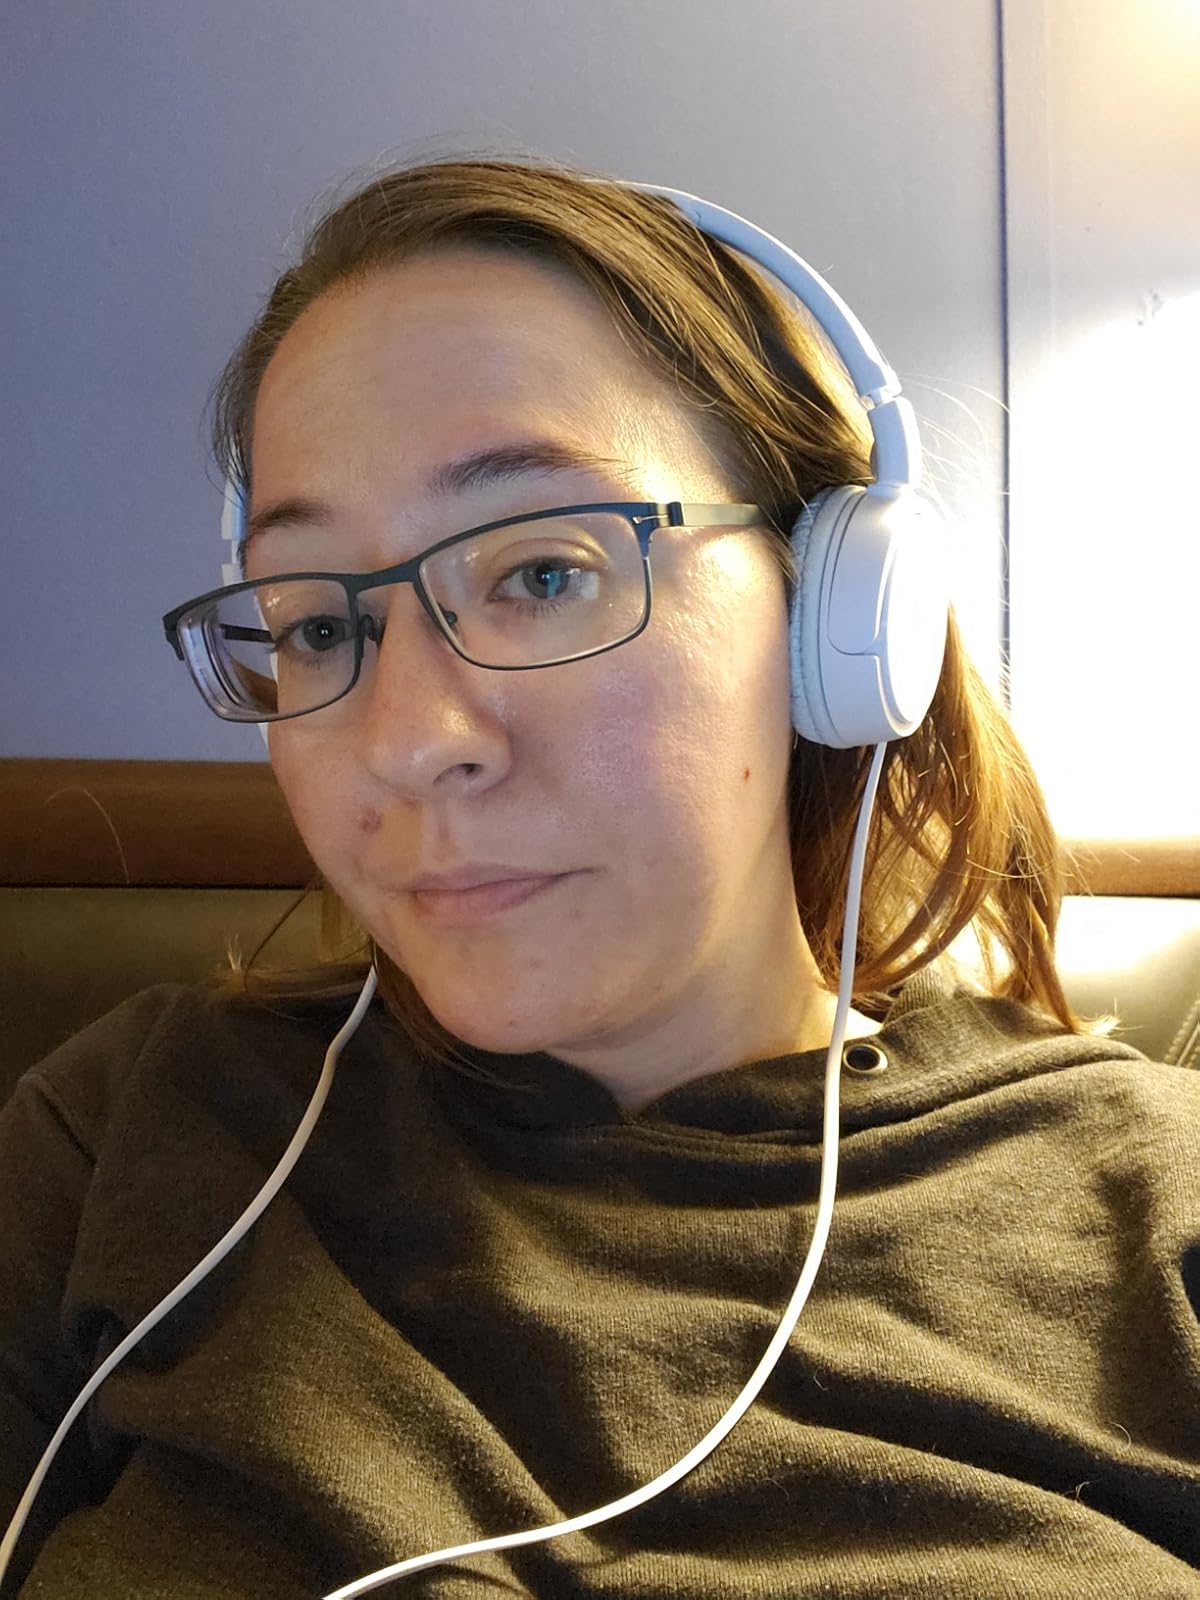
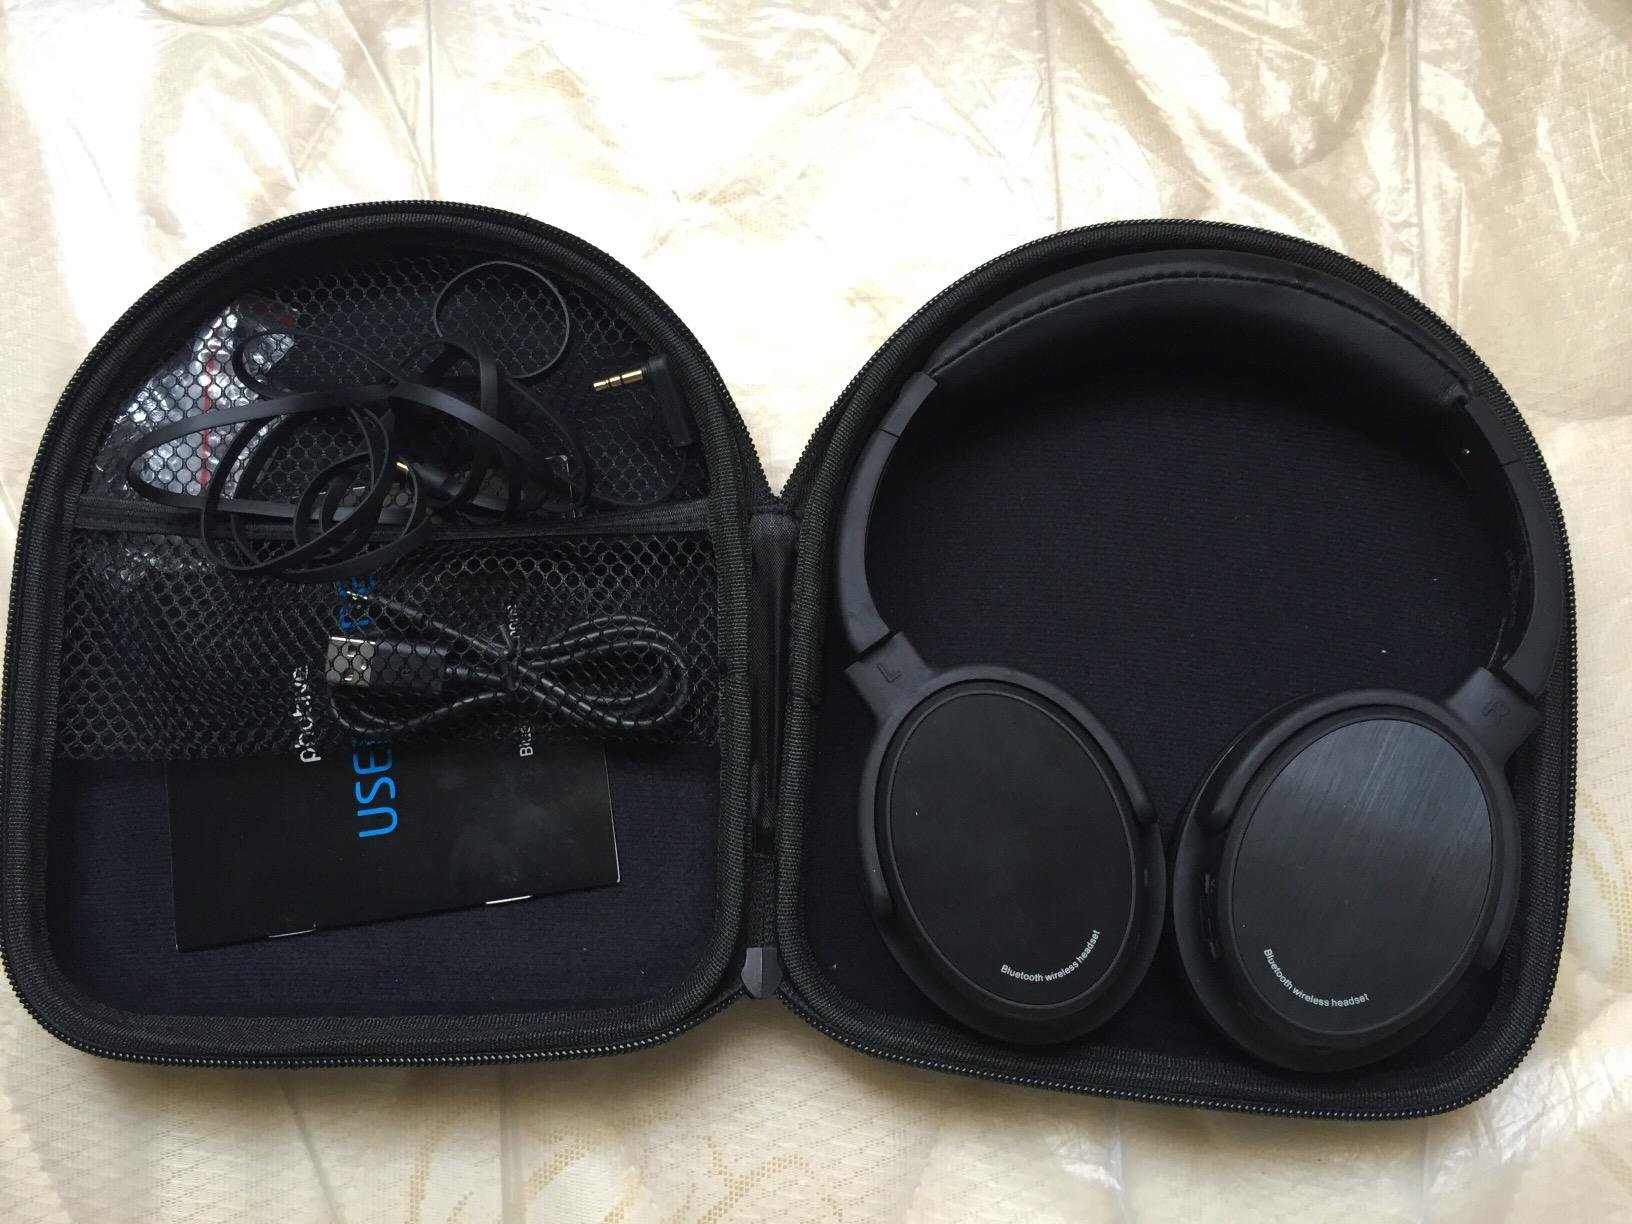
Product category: headphones
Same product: no